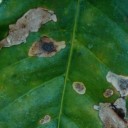
Label: Miner